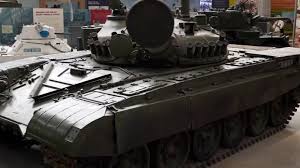
Label: T-72